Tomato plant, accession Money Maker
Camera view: tilt-top (135 deg); turntable rotation: 150 degrees
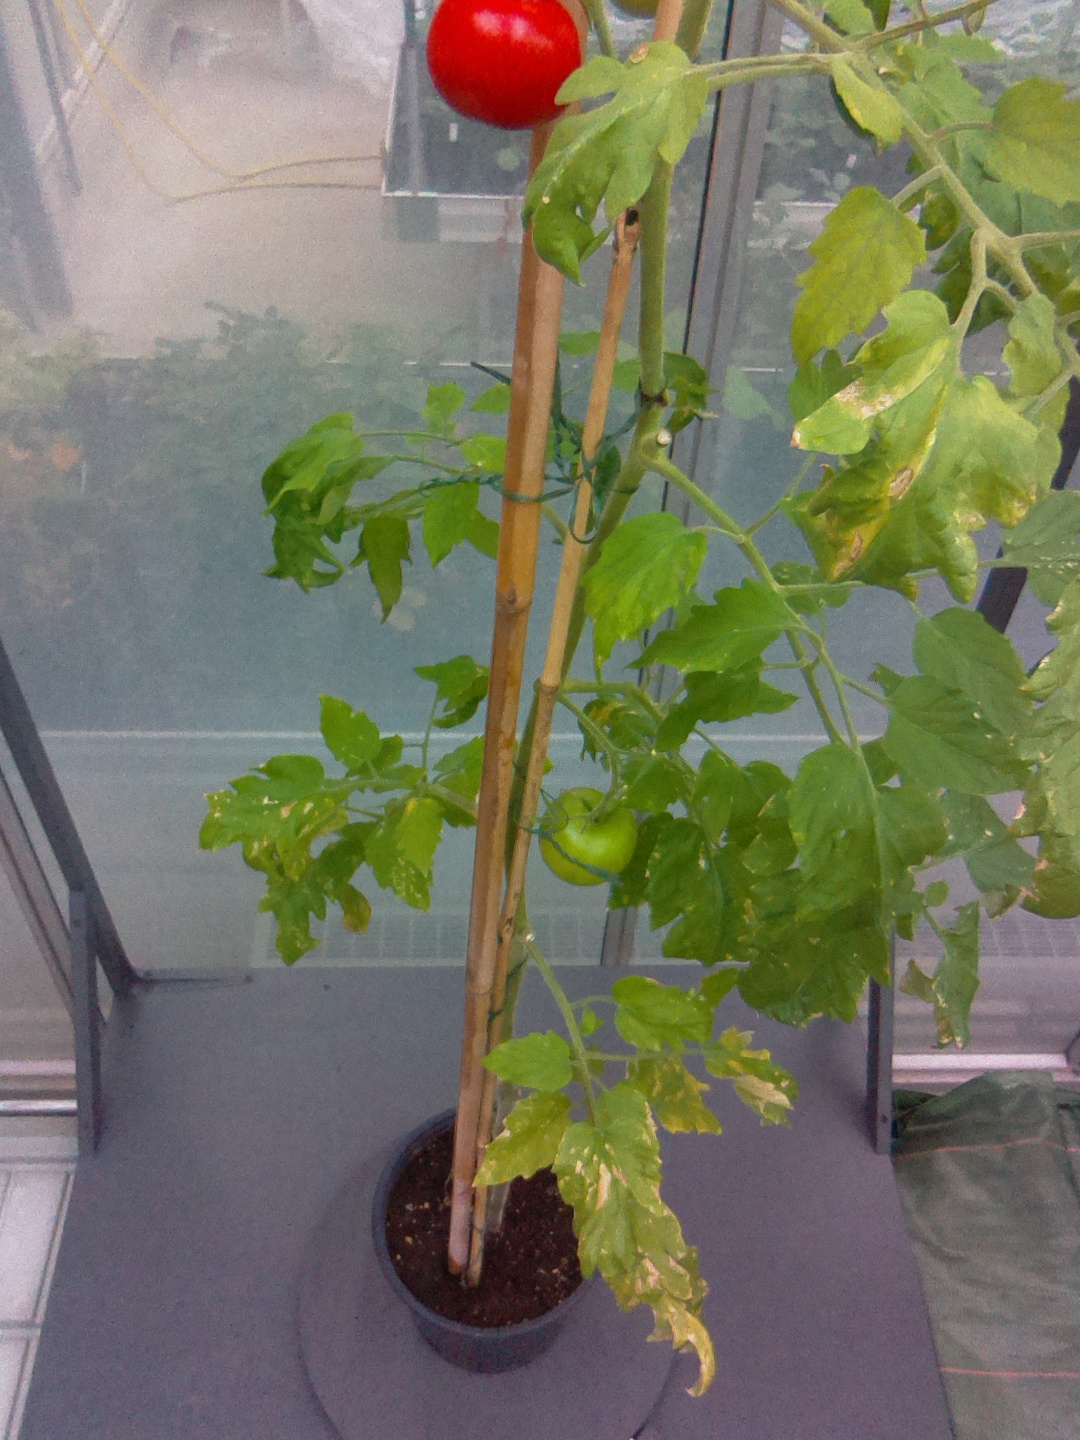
BBCH growth stage 85: 50%-60% of fruits show typical fully ripe color